UoP Racing team

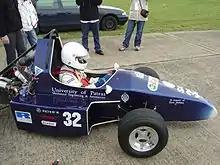
The beginning of it all, UoP1 (year:2002)

As stated before, 2002 was the starting point of UoP Racing and subsequently the Formula Student programme in Greek universities. Seven students of the department of Mechanical Engineering and Aeronautics at the University of Patras had the idea to build a racecar and take part in Formula Student competitions.